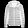
Label: Coat